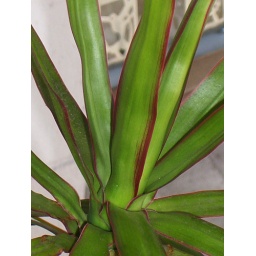
Close-up of green plant outside the laundramat in Goolwa South Australia